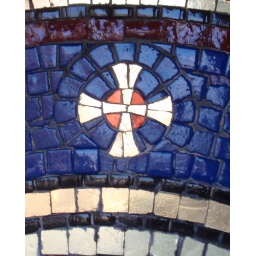
Gold cross in blue mosaic